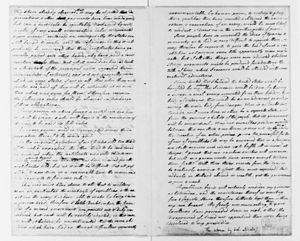
Le 22 mai 1782, la Lettre de Newburgh fut envoyée à George Washington qui campait alors à Newburgh, New York. Écrite pour les officiers de l'armée par le colonel Lewis Nicola proposant à ceux-ci que George Washington devienne roi des Etats-unis d'Amérique. George Washington a réagi très fermement contre la proposition, et en a été fortement troublé.